Windscreen wiper

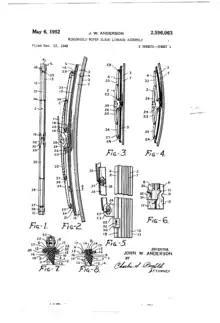
Illustration showing the construction of multi-branched windshield wiper blade holder

Most early wipers used a rubber blade attached to a flat metal base. But as aerodynamic and styling concerns introduced curved windshields, these proved insufficient. In 1945, John W. Anderson, founder of Trico rival Anco, filed a patent for a wiper with branched arms to keep the blade pressed uniformly against both curved and flat glass, adaptable to almost any windscreen curvature. As curved windshields became more popular and widespread, following the debut of the 1947 Studebaker Starlight Coupe, these soon became standard equipment. While they have been superseded by "beam-type" wipers with bodies made of flexible material, this type still remains the most popular.